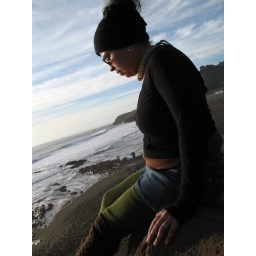
chali sitting on rocks above beach